8th Special Operations Squadron

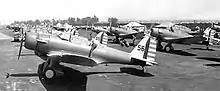
8th Attack Squadron – Northrop A-17As, 1936

On 12 February 1934, in compliance with Executive Order 6591, dated 9 February 1934, the organization began preparation for duty in connection with carrying the air mail. The Air Corps agreed to carry the US mail following a government dispute with the commercial carriers. When the Air Corps started to carry the mail in 1934 the 8th was one of the first Squadrons selected to be used in this capacity. On 15 May, the Army terminated its connection with the carrying of the mail and personnel and planes began returning to station and the squadron returned to its routine duties.